Once Upon a Time in Bolivia

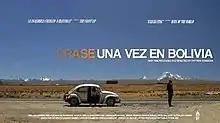
Theatrical release poster

Once Upon a Time in Bolivia is a 2012 independent Bolivian road movie that was written, produced and directed by Patrick L Cordova. The film stars Luis Caballero and Miguel Angel Mamani as two half-brothers of mixed race who find themselves in a sprint to the Bolivia-Chile border.